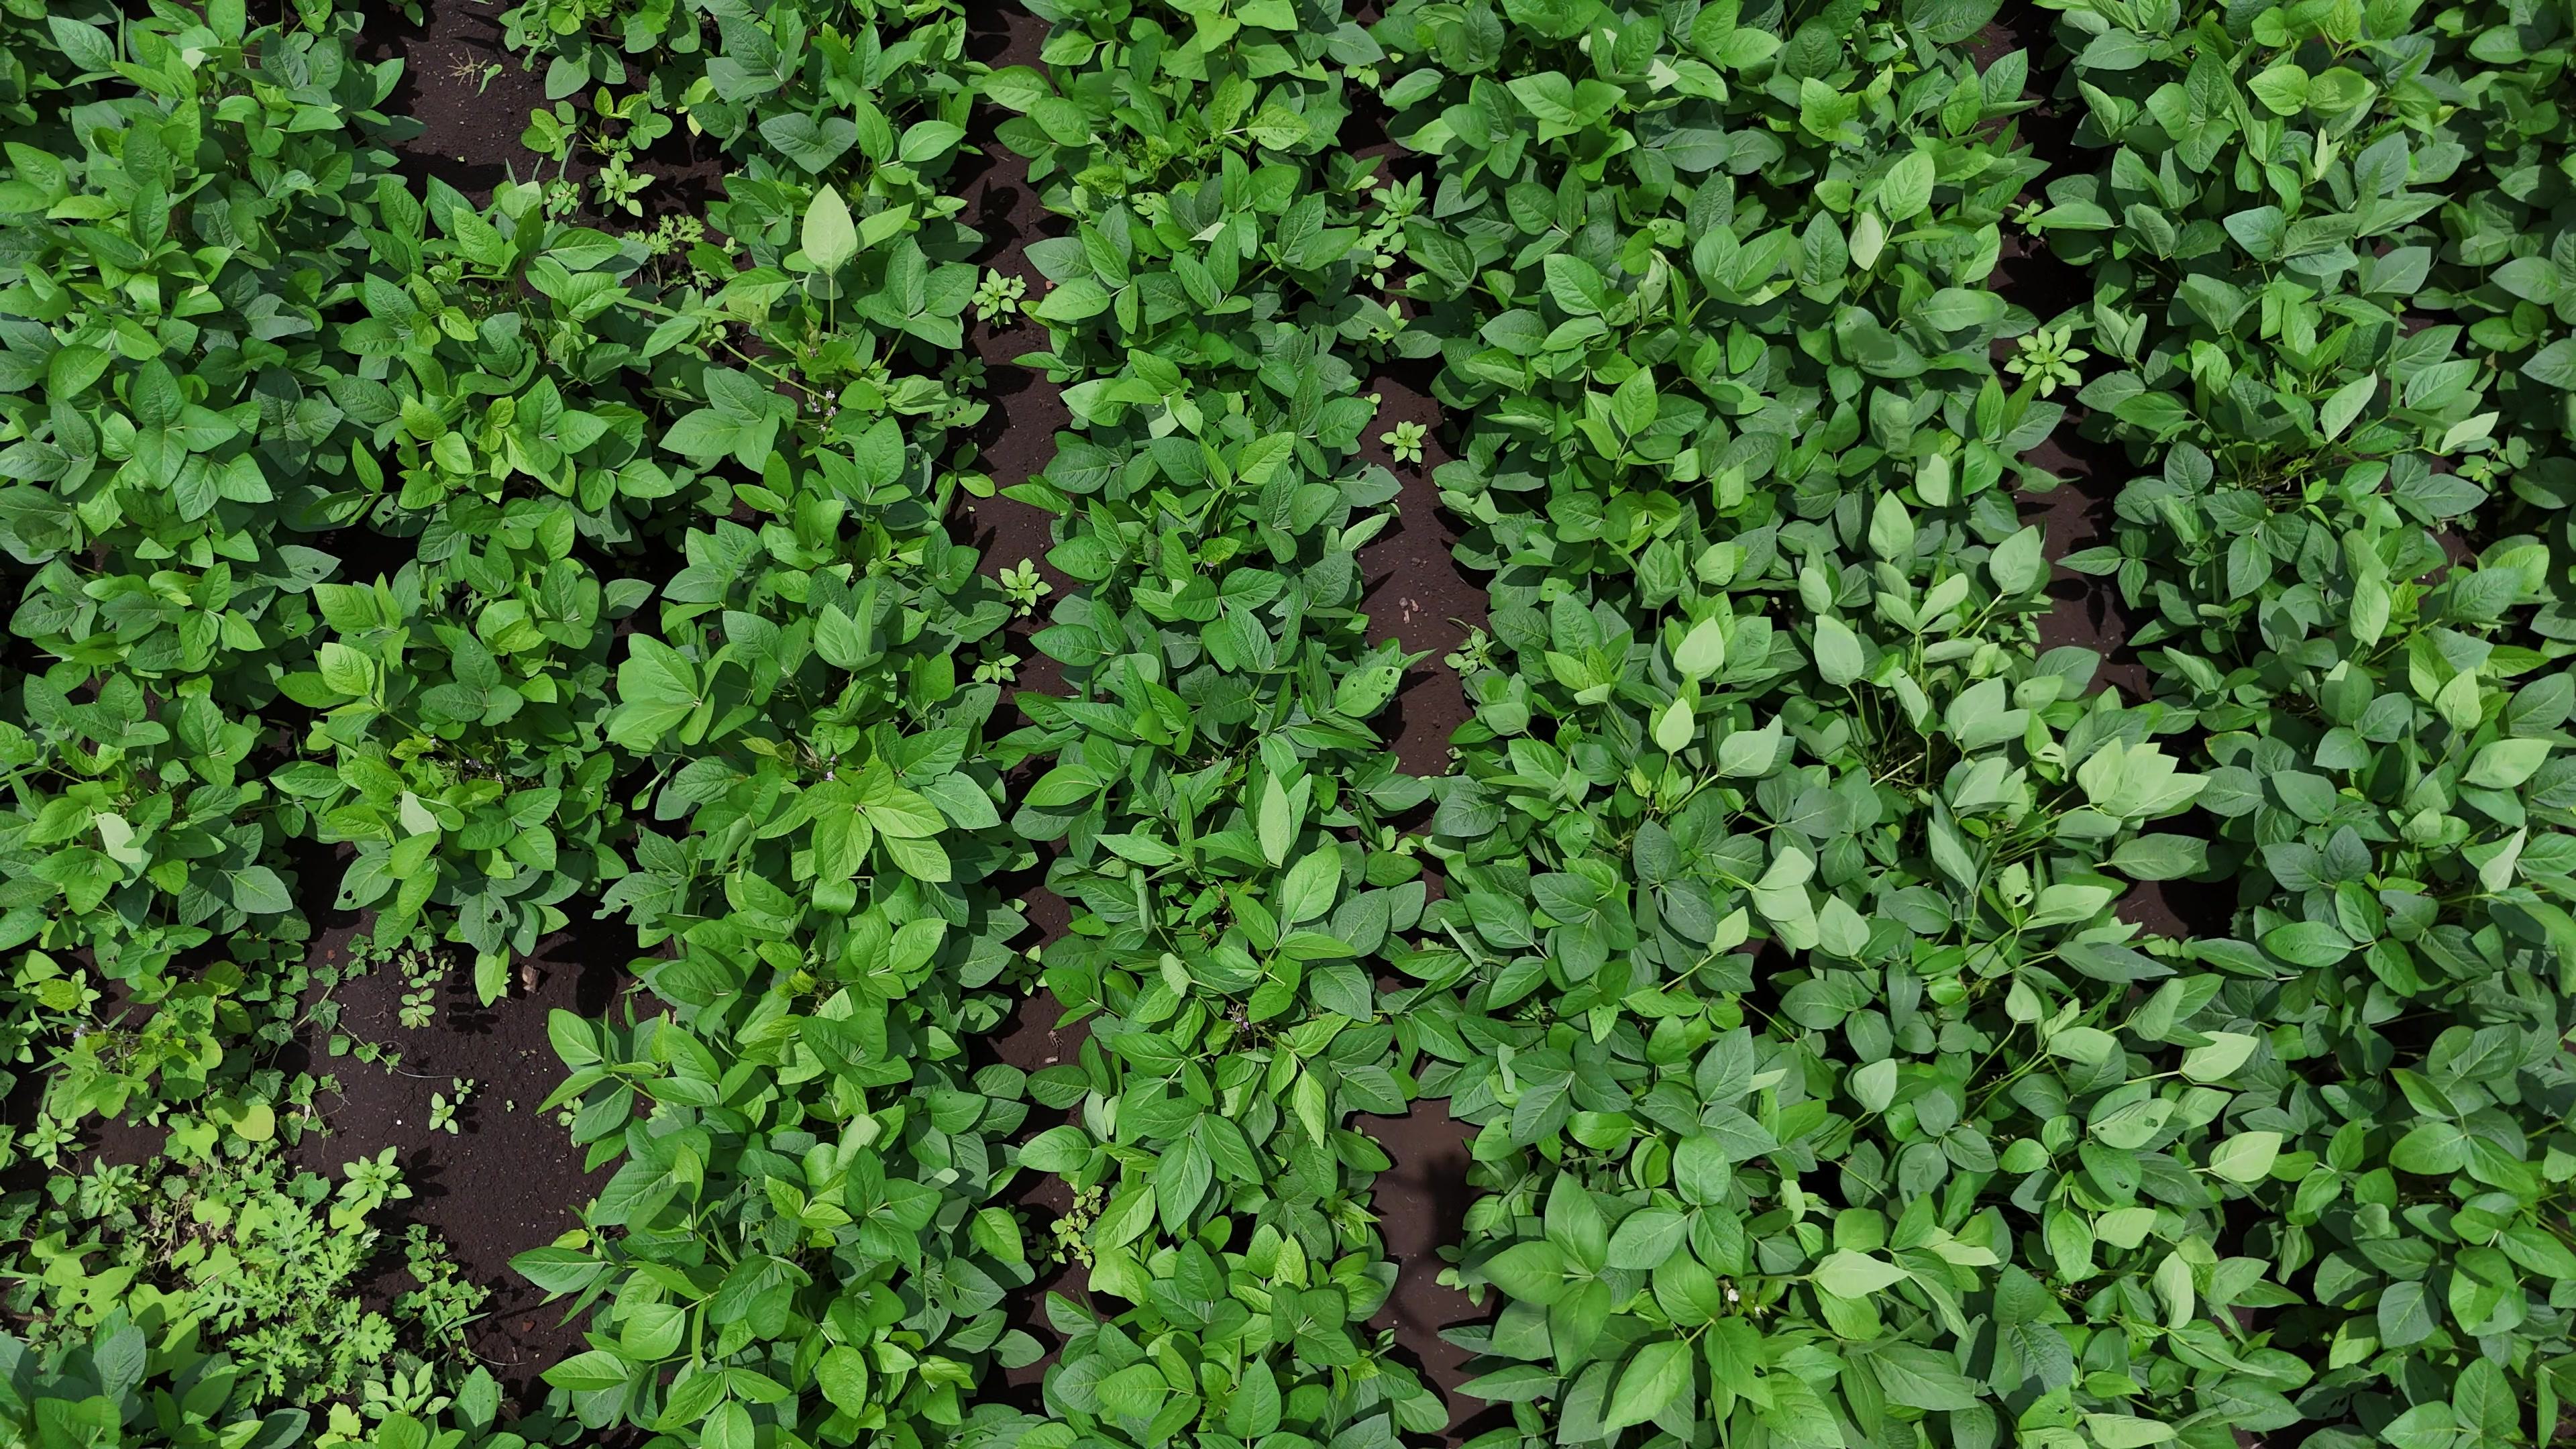
Label: Healthy